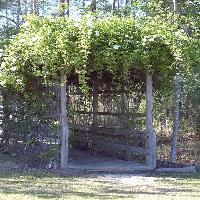
Weather: sun or clear